E Company, 506th Infantry Regiment (United States)

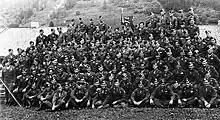
135 Paratroopers of Easy Company, 506th Infantry Regiment in Austria, after the end of World War II, 1945

E Company, 2nd Battalion of the 506th Parachute Infantry Regiment of the 101st Airborne Division, the "Screaming Eagles", is a company in the United States Army. The company was referred to as "Easy" after the radio call for "E" in the phonetic alphabet used during World War II. The experiences of its members during that war are the subject of the 1992 book "Band of Brothers" by historian Stephen Ambrose and the 2001 HBO miniseries of the same name"."